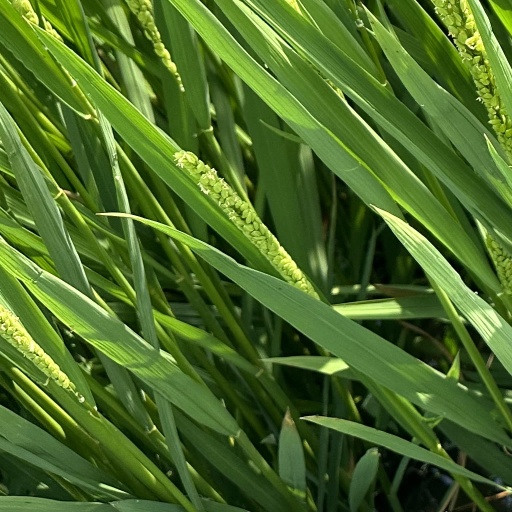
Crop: rice